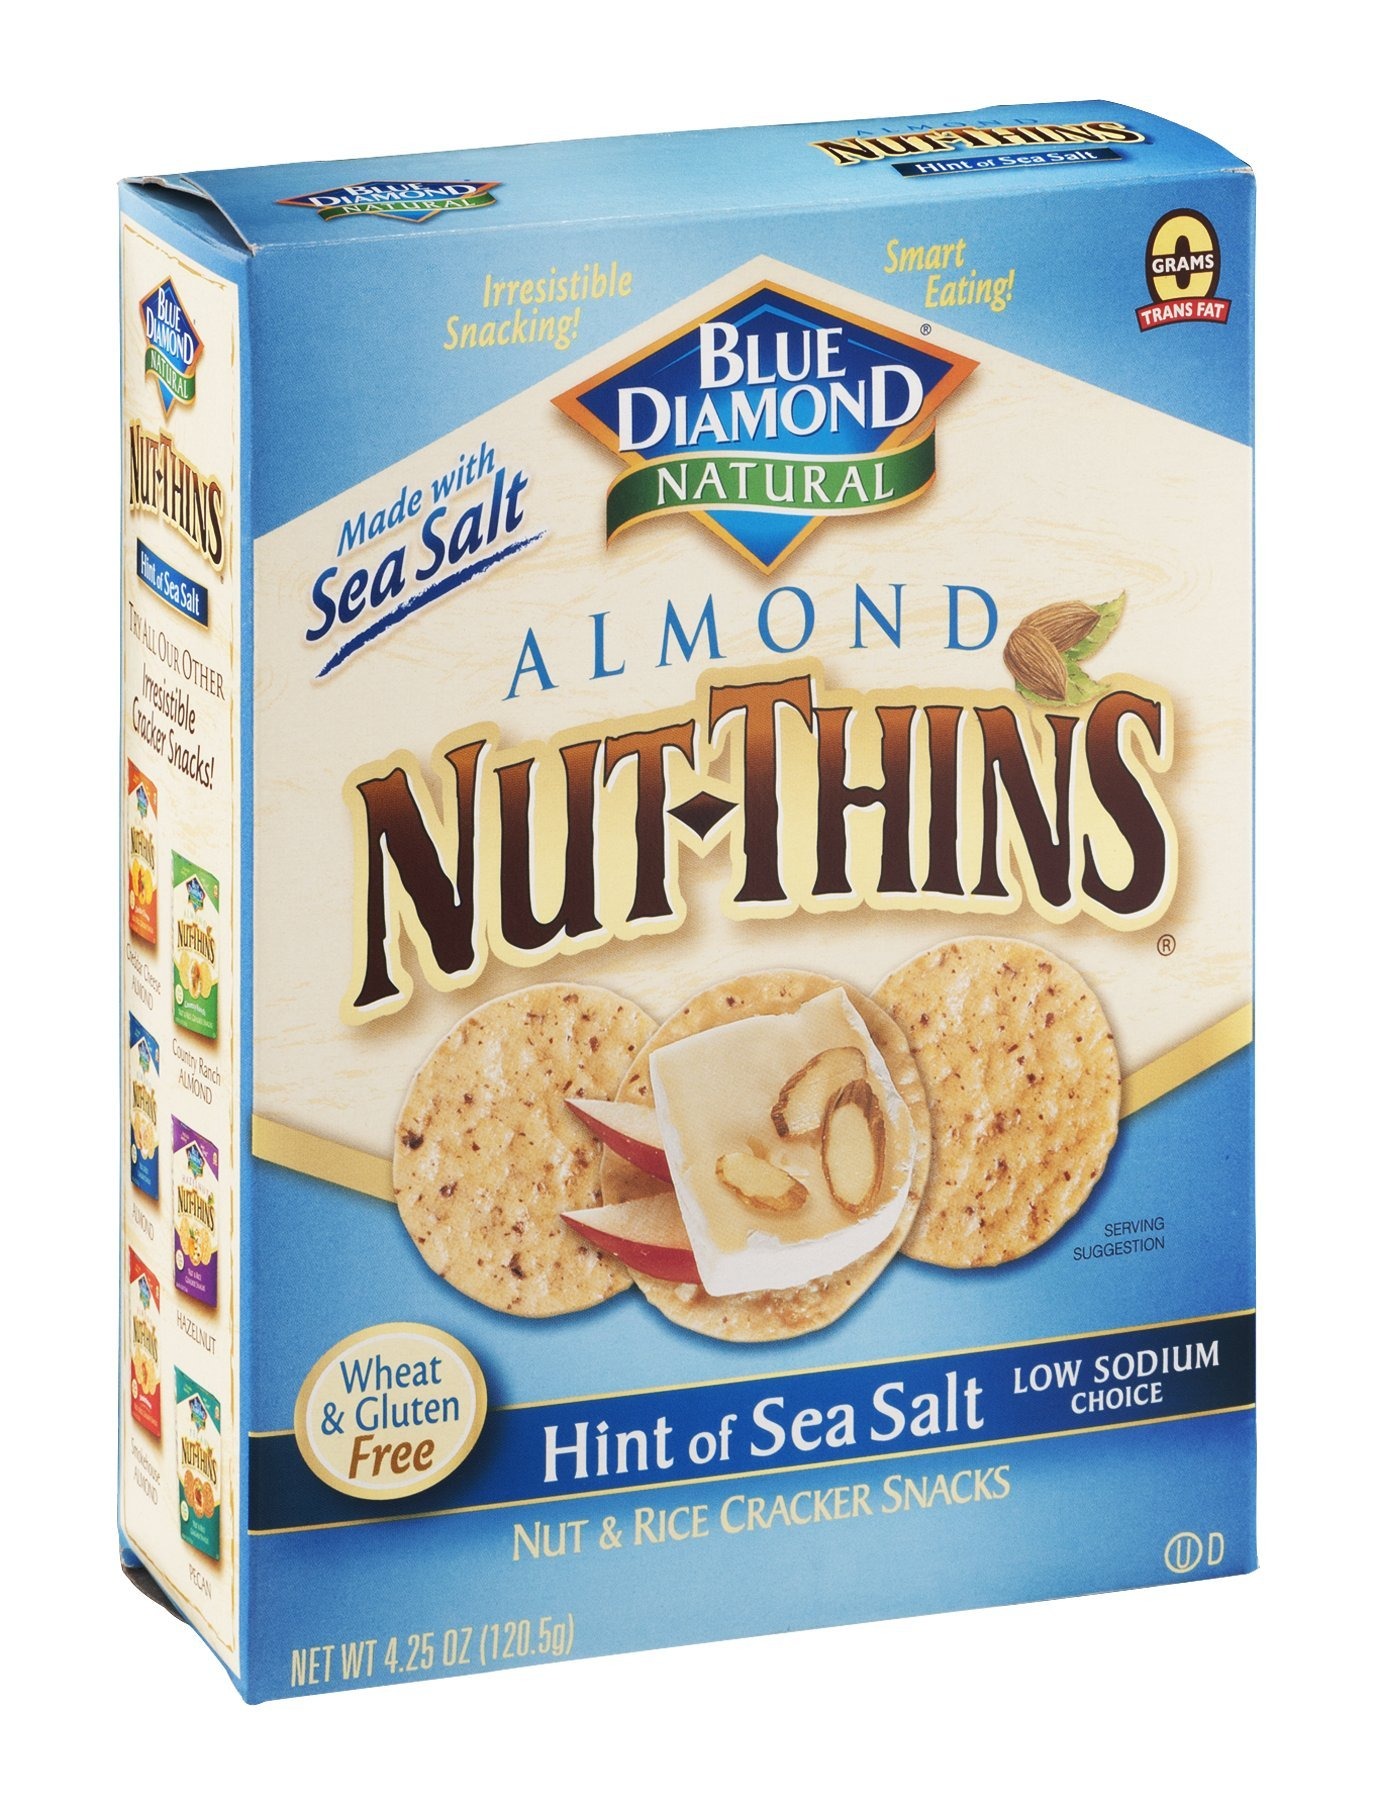
Item Name: Blue Diamond Cracker Nut Thin Sea Salt
Value: 4.25
Unit: Ounce

Price: 3.99